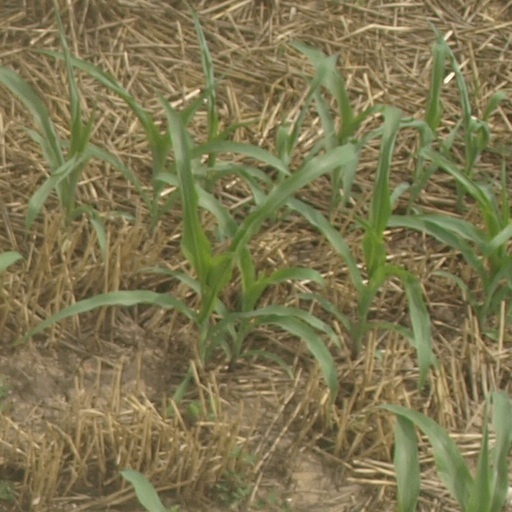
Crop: maize; corn